Driverless (film)

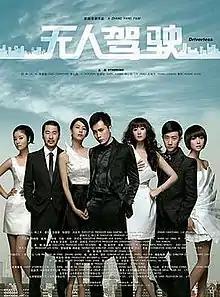
Film poster

Driverless is a 2010 Chinese romance film directed by Zhang Yang and starring Liu Ye, Ruby Lin, Gao Yuanyuan, Li Xiaoran, Chen Jianbin and Wang Luodan. Director Zhang Yang says that this movie is an updated version of his 1997 film "Spicy Love Soup", and it presents love stories set in our current "material era".